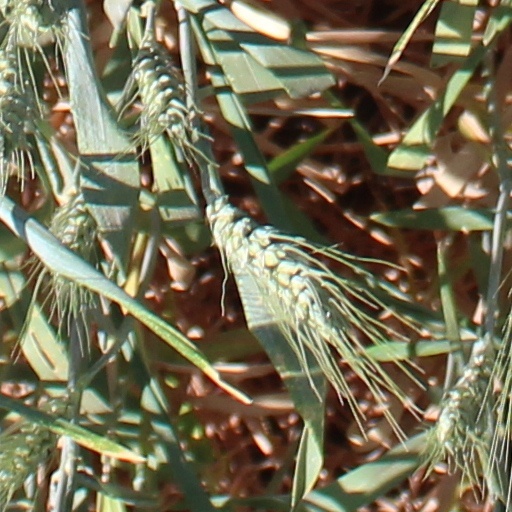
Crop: wheat